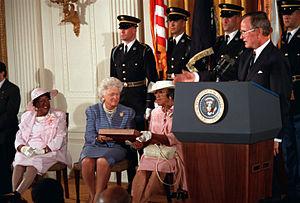
Freddie Stowers est un soldat américain durant la Première Guerre mondiale. Il était caporal dans la 93ᵉ division d'infanterie américaine.